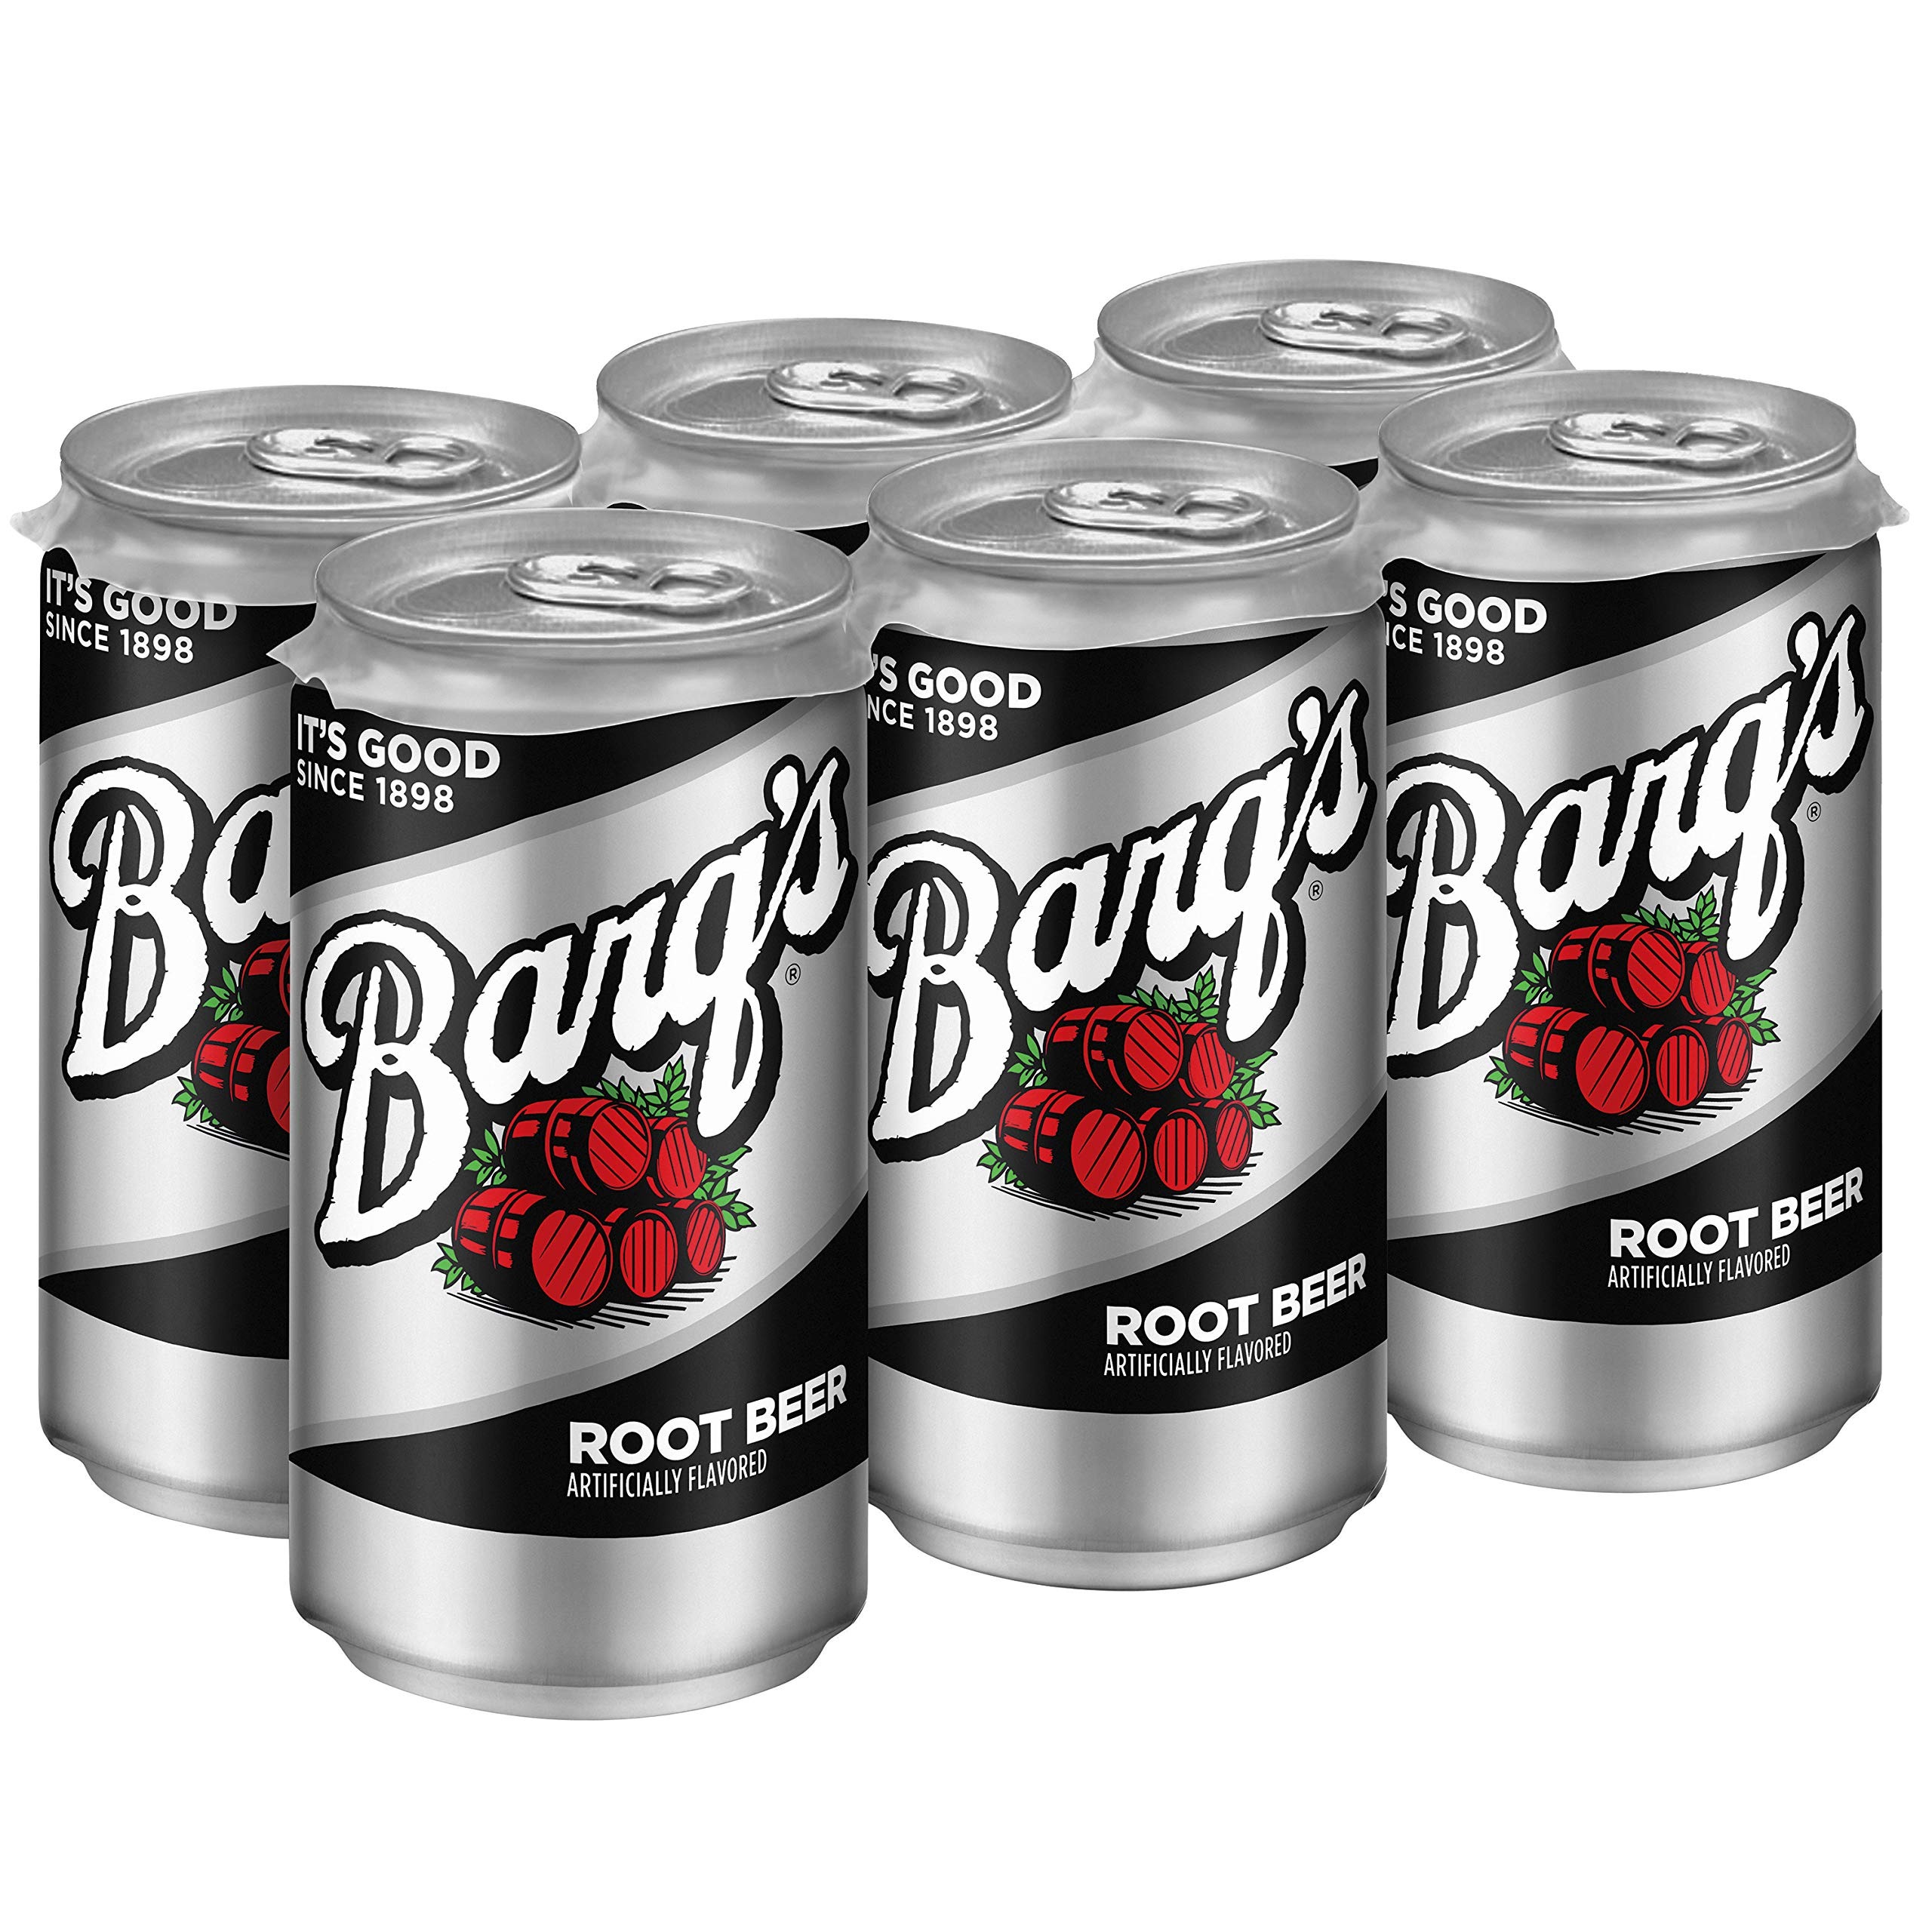
Item Name: Barq's Root Beer, 7.5 Fl Oz, Pack of 6
Value: 45.0
Unit: Fl Oz

Price: 8